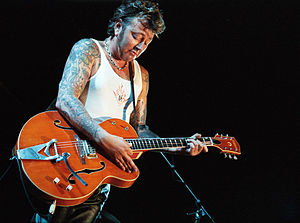
Brian Setzer
Brian Salzburg, 2006
Brian Setzer er en rockabilly-sanger/guitarist fra USA.